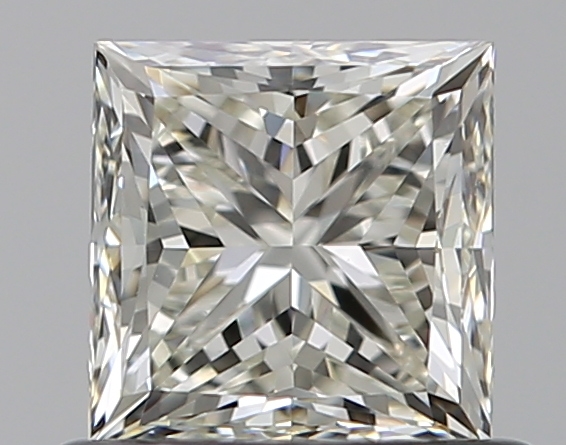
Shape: princess
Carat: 0.7
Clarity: VS1
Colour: K
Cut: VG
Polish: EX
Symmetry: VG
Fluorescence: N
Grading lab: GIA
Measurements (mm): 4.71 x 4.65 x 3.54